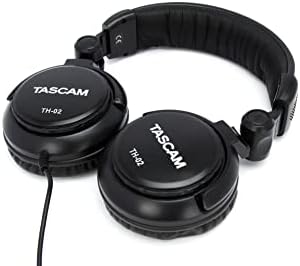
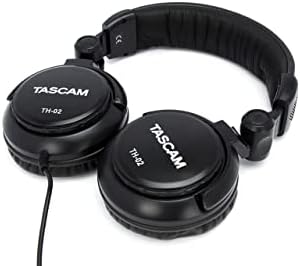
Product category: headphones
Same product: yes